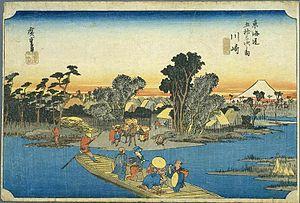
Kawasaki-juku était la deuxième des cinquante-trois stations du Tōkaidō. Elle se trouve à Kawasaki-ku dans la ville de Kawasaki, préfecture de Kanagawa au Japon.
Les Cinquante-trois Stations du Tōkaidō, dans l'édition Hōeidō présentée ici, sont une série d'estampes japonaises créées par Hiroshige après son premier voyage empruntant la route du Tōkaidō en 1832. Cette route, reliant la capitale du shogun, Edo, à la capitale impériale, Kyoto, est l'axe principal du Japon de l'époque. C'est également la plus importante des « Cinq Routes », les cinq artères majeures du Japon, créées ou développées pendant l'ère Edo pour améliorer le contrôle du pouvoir central sur l'ensemble du pays.